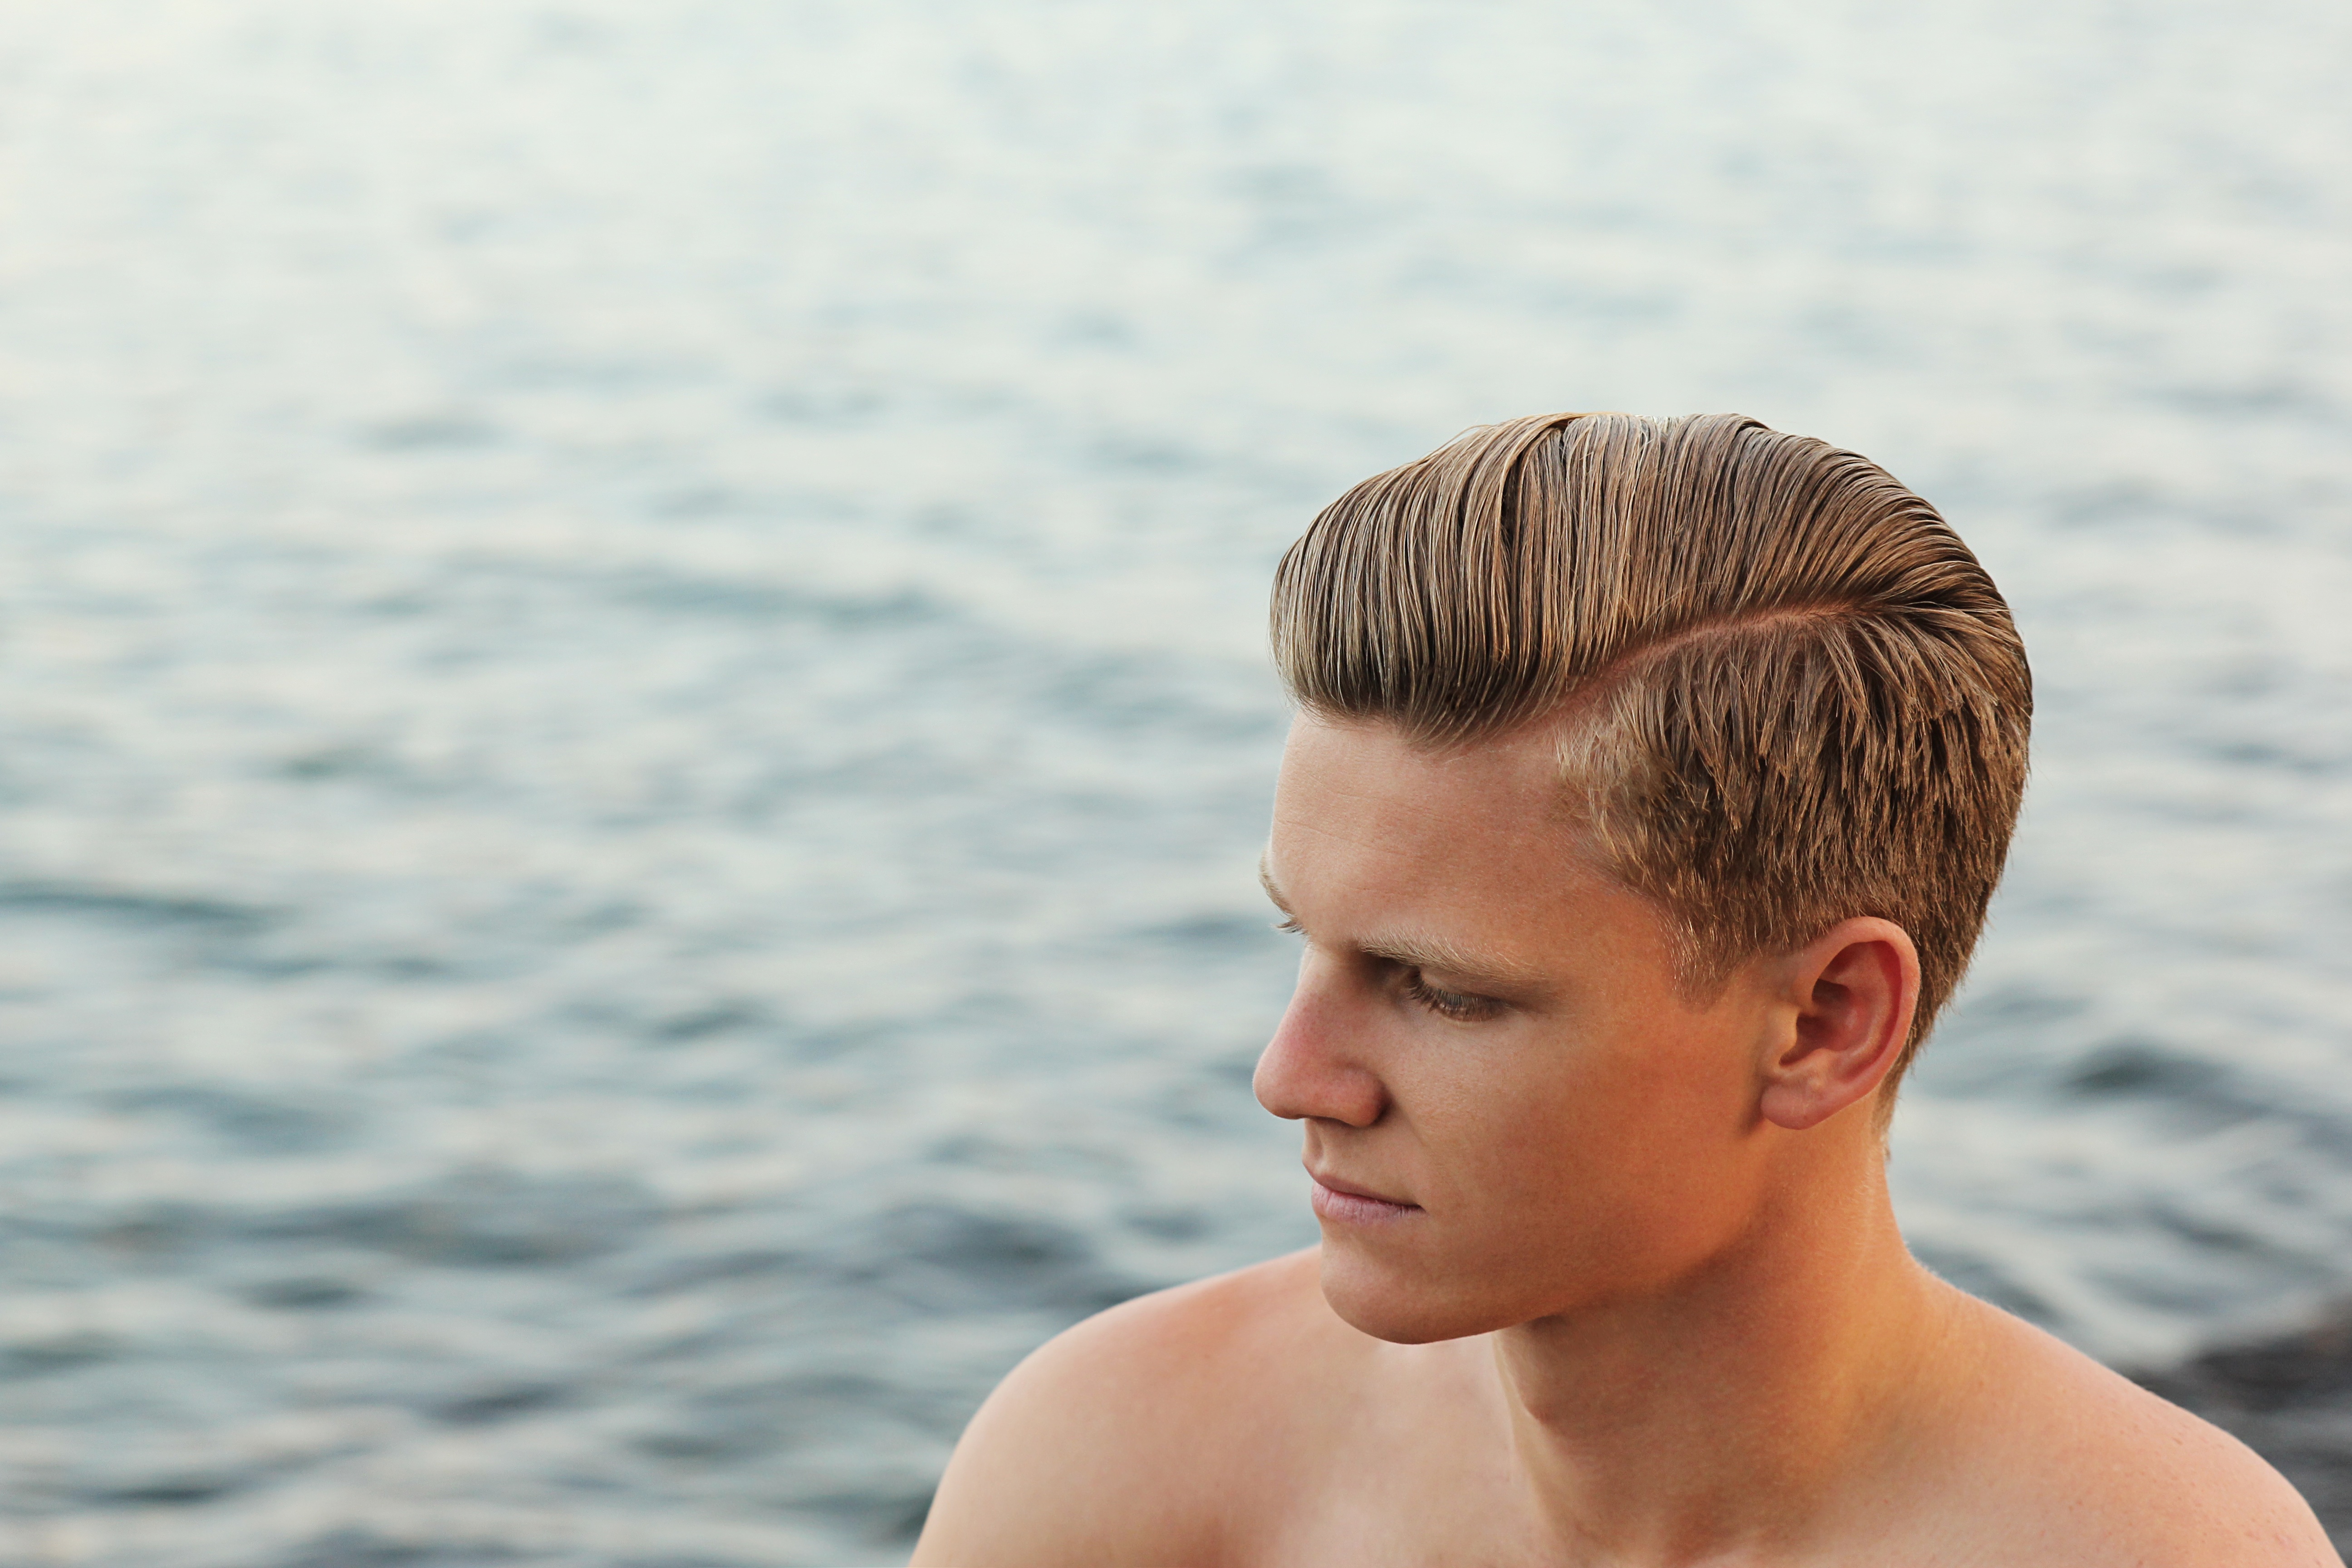
man, sea, water, person, hair, male, portrait, model, hairstyle, beauty, portrait photography